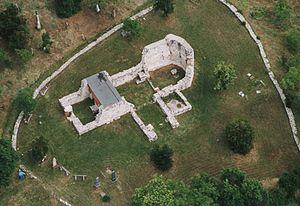
Balatonfüred est située dans le comitat de Veszprém en Hongrie sur la rive nord du lac Balaton à proximité de la péninsule de Tihany. Connue pour ses eaux chaudes acidulées contenant des hydrogénocarbonates, du calcium et du magnésium qui soulagent et guérissent les troubles circulatoires et les maladies cardio-vasculaires.